Liturgy of state

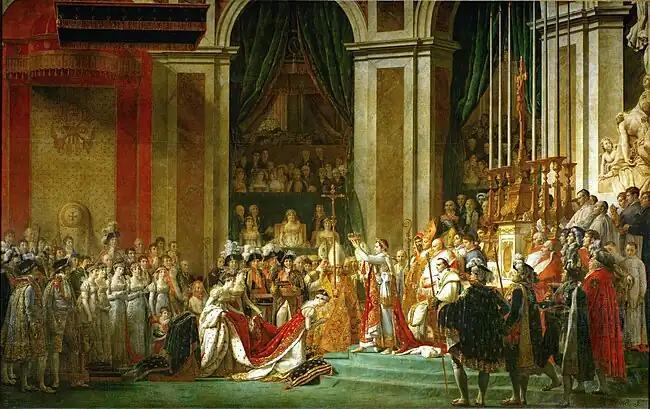
Coronation of Napoleon (Jacques-Louis David, 1808)

The "liturgy of state" is a quasi-religious ceremony intermixing the political and religious aspects of a society (for example, a coronation). This ritual is produced by a three-way partnership between the secular public entity (a "state"), the religious organization(s) ("the Church"), and the person directly concerned (usually the king).